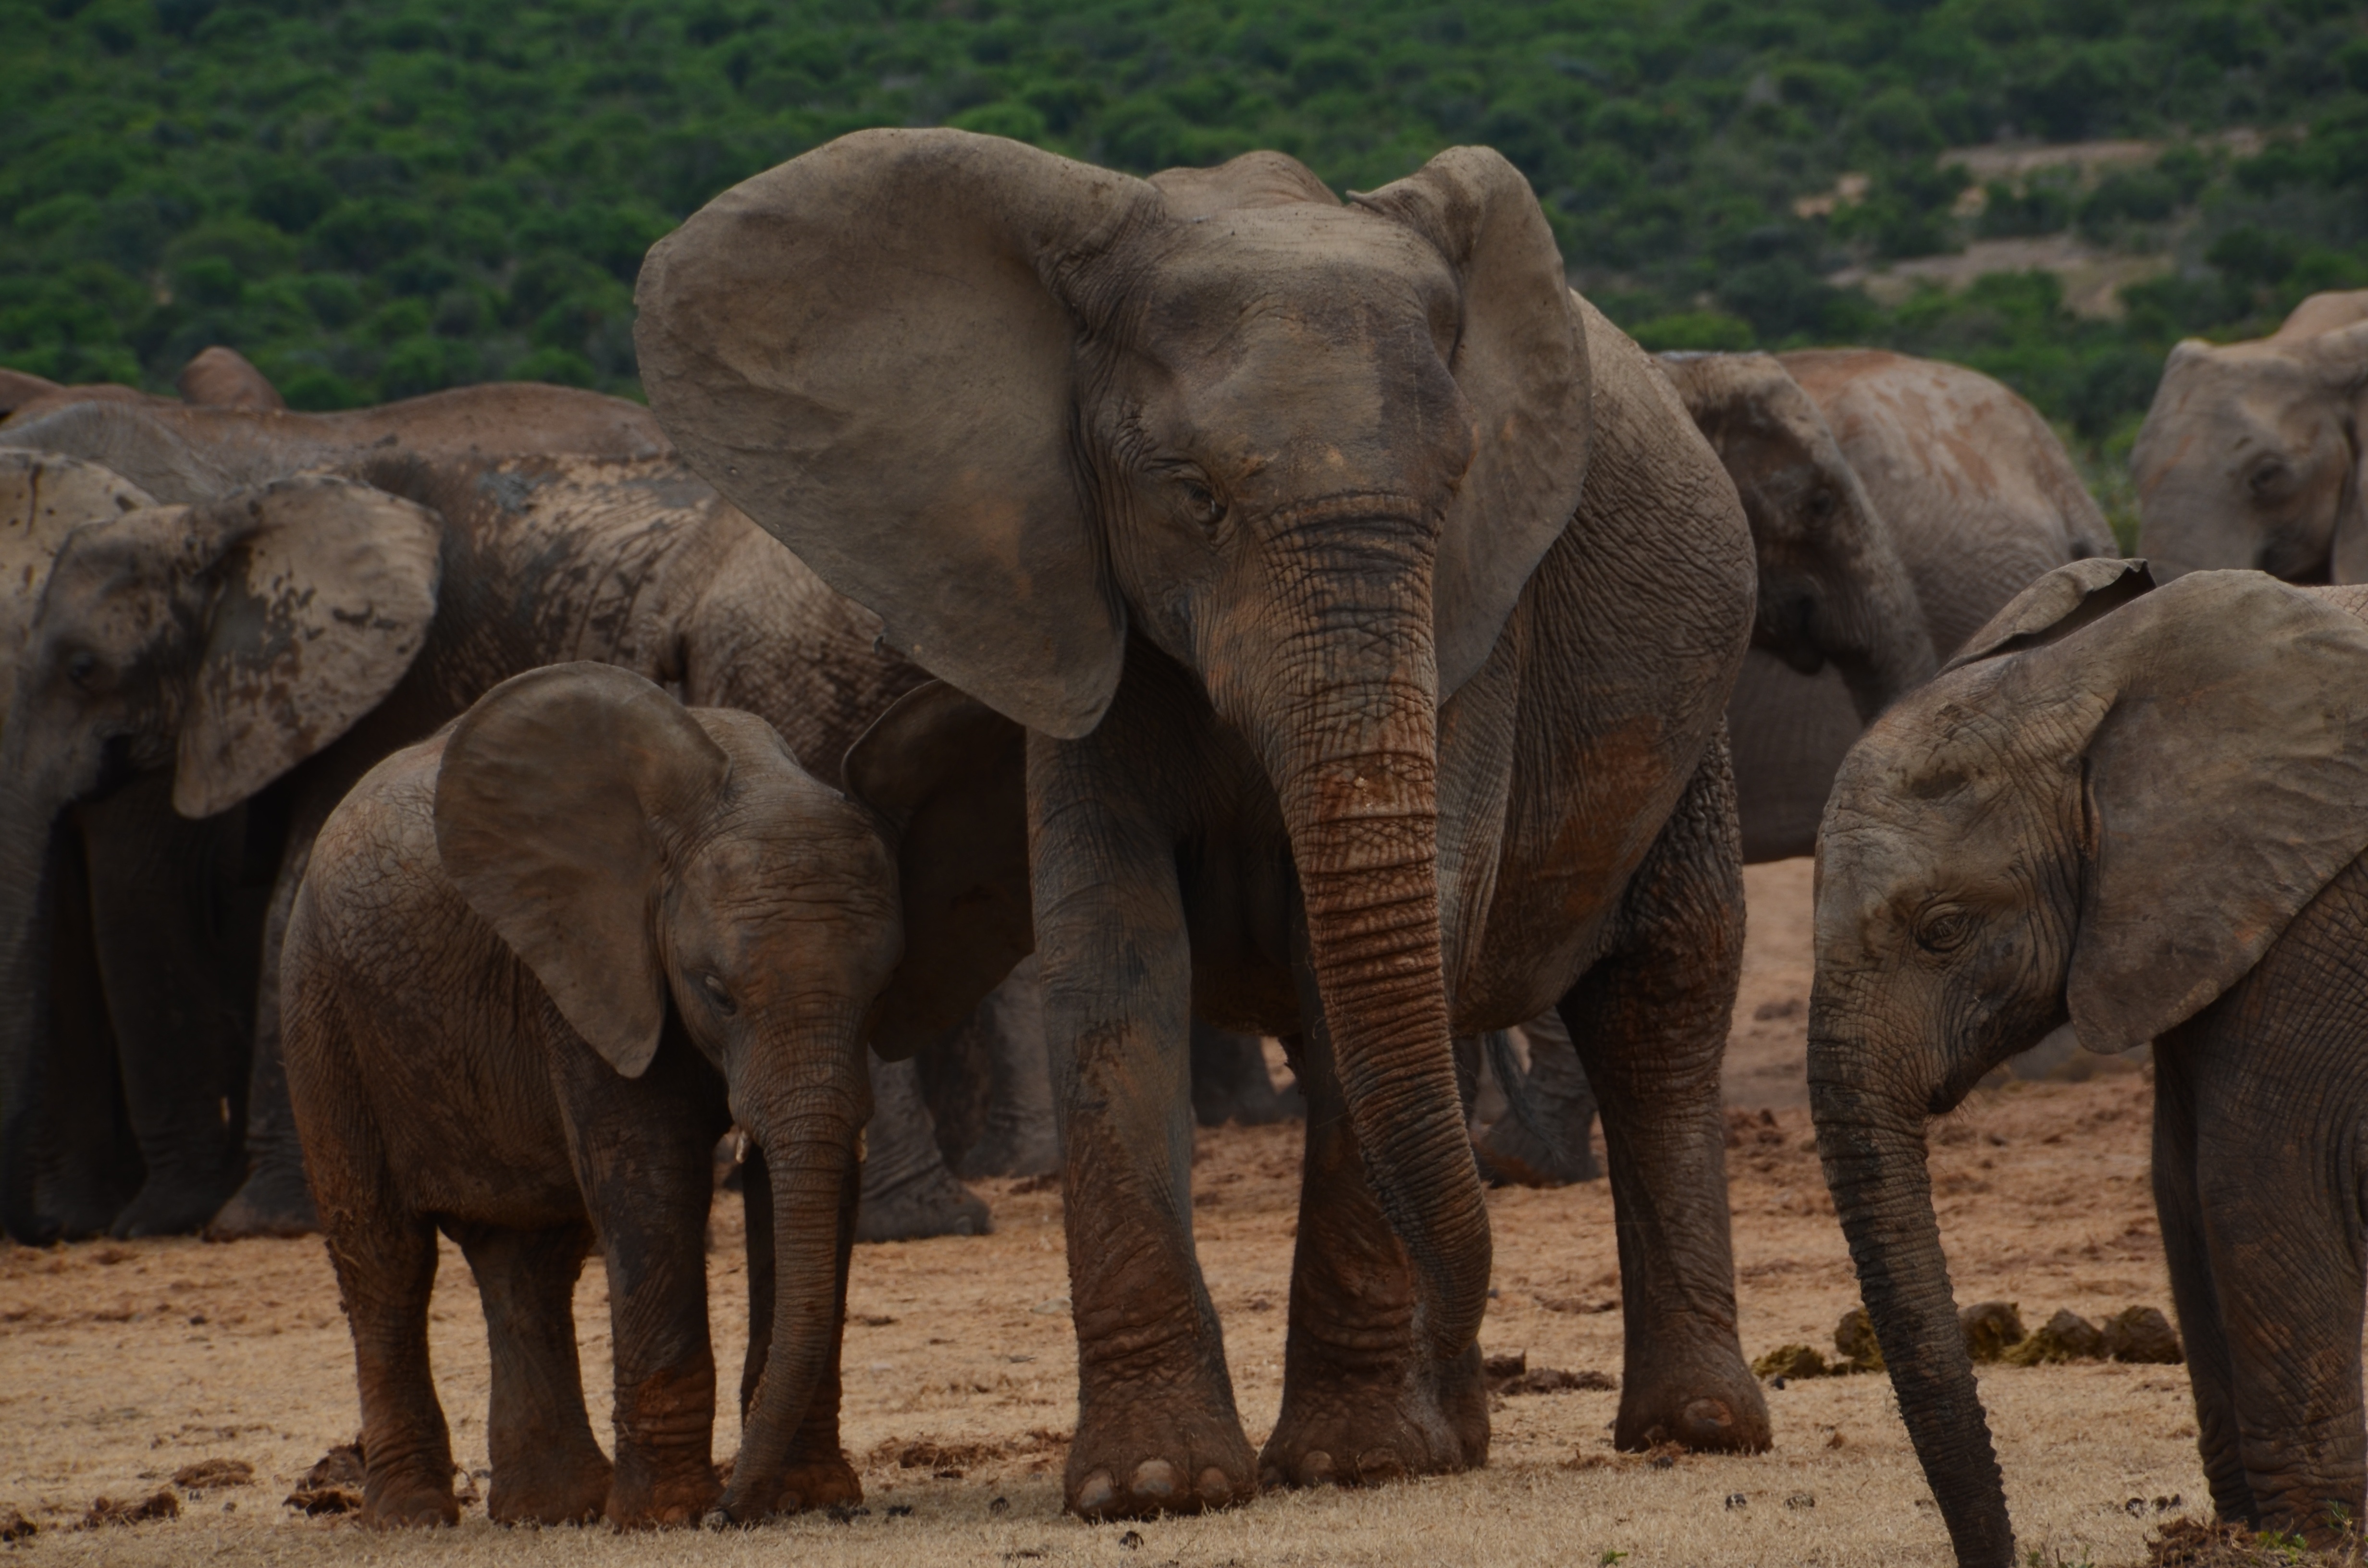
adventure, flock, wildlife, africa, mammal, fauna, savanna, elephant, wild animal, vertebrate, safari, wildlife photography, pachyderm, baby elephant, young animals, african bush elephant, big five, indian elephant, african elephant, elephants and mammoths